First Baptist Church (Charleston, South Carolina)

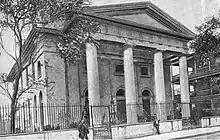
The First Baptist Church of Charleston, SC, sanctuary was designed by Robert Mills; completed in 1822.

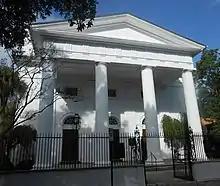
The First Baptist Church of Charleston, SC, sanctuary was designed by Robert Mills; completed in 1822.

First Baptist Church is a Baptist church in Charleston, South Carolina. It is affiliated with the Southern Baptist Convention. The congregation was founded in 1682 under the leadership of William Screven. It is one of the oldest Baptist congregations in the American South. The church congregation was originally organized in Kittery, Maine (then part of Massachusetts) under the guidance of the First Baptist Church of Boston. In 1696 twenty-six congregants followed Pastor Screven and moved to Charleston after being pressured by the New England Congregationalist authorities. The relocated congregation became the First Baptist Church of Charleston. Pastor Screven recommended that any future pastor be "orthodox in faith, and of blameless life, and does own the confession of faith put forth by our brethren in London in 1689" declaring the church to be firmly Calvinist (Reformed Baptist). First Baptist Church is currently affiliated with the Southern Baptist denomination. The current Greek Revival sanctuary was designed by Robert Mills and built in 1820.